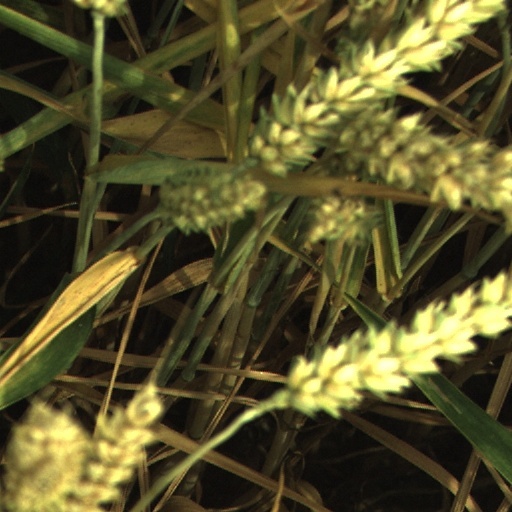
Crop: wheat